1983 Greek Football Cup final

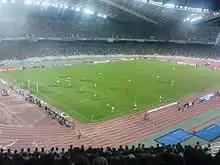
Athens Olympic Stadium.

This was the first Greek Cup final held at the Athens Olympic Stadium.